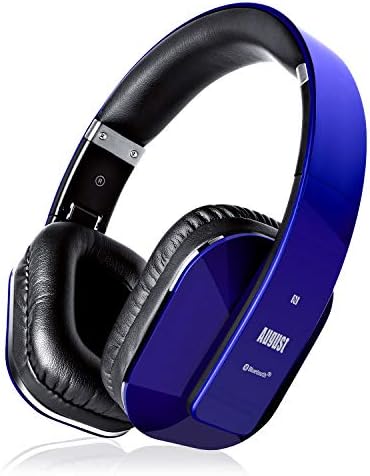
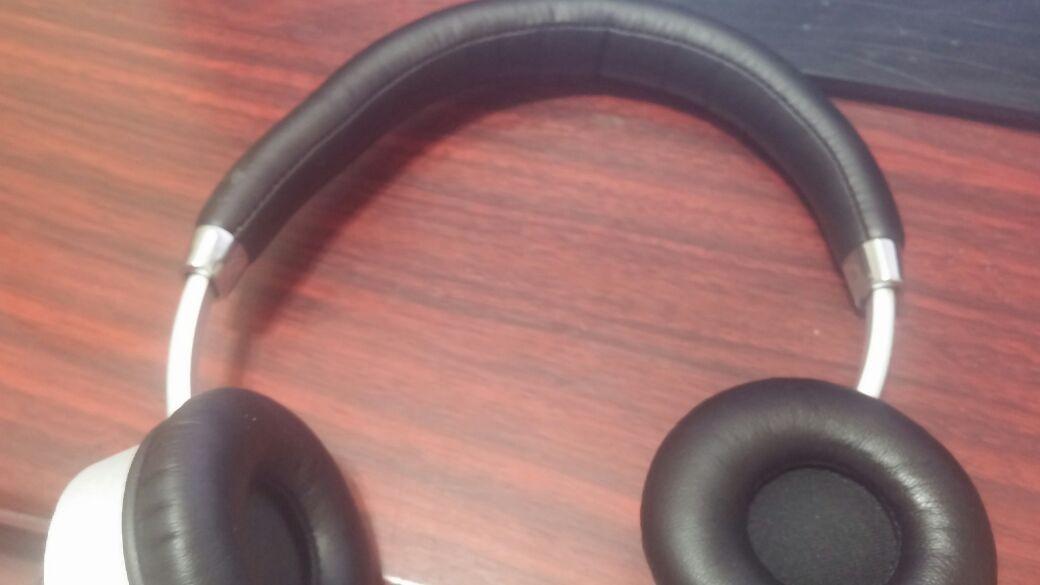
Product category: headphones
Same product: no